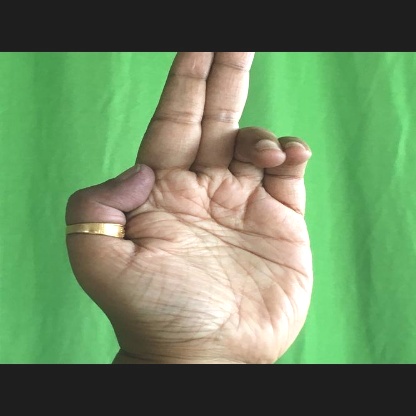
Mudra: Ardhapathaka